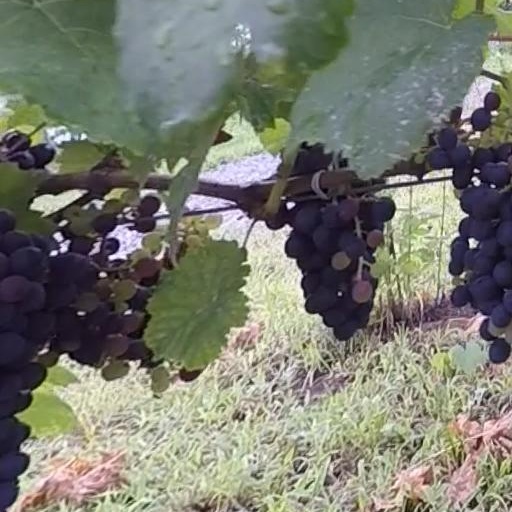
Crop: grape